Genocides in history (1946 to 1999)

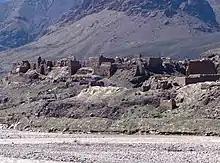
An Afghan village destroyed by the Soviet military in the 1980s

In September 2006, Miguel Osvaldo Etchecolatz, who had been the police commissioner of the province of Buenos Aires during the Dirty War (1976–1983), was found guilty of six counts of murder, six counts of unlawful imprisonment and seven counts of torture in a federal court. The judge who presided over the case, Carlos Rozanski, described the offences as part of a systematic attack that was intended to destroy parts of society that the victims represented and as such was genocide. Rozanski noted that CPPCG does not include the elimination of political groups (because that group was removed at the behest of Stalin), but instead based his findings on 11 December 1946 United Nations General Assembly Resolution 96 barring acts of genocide "when racial, religious, political and other groups have been destroyed, entirely or in part" (which passed unanimously), because he considered the original UN definition to be more legitimate than the politically compromised CPPCG definition.